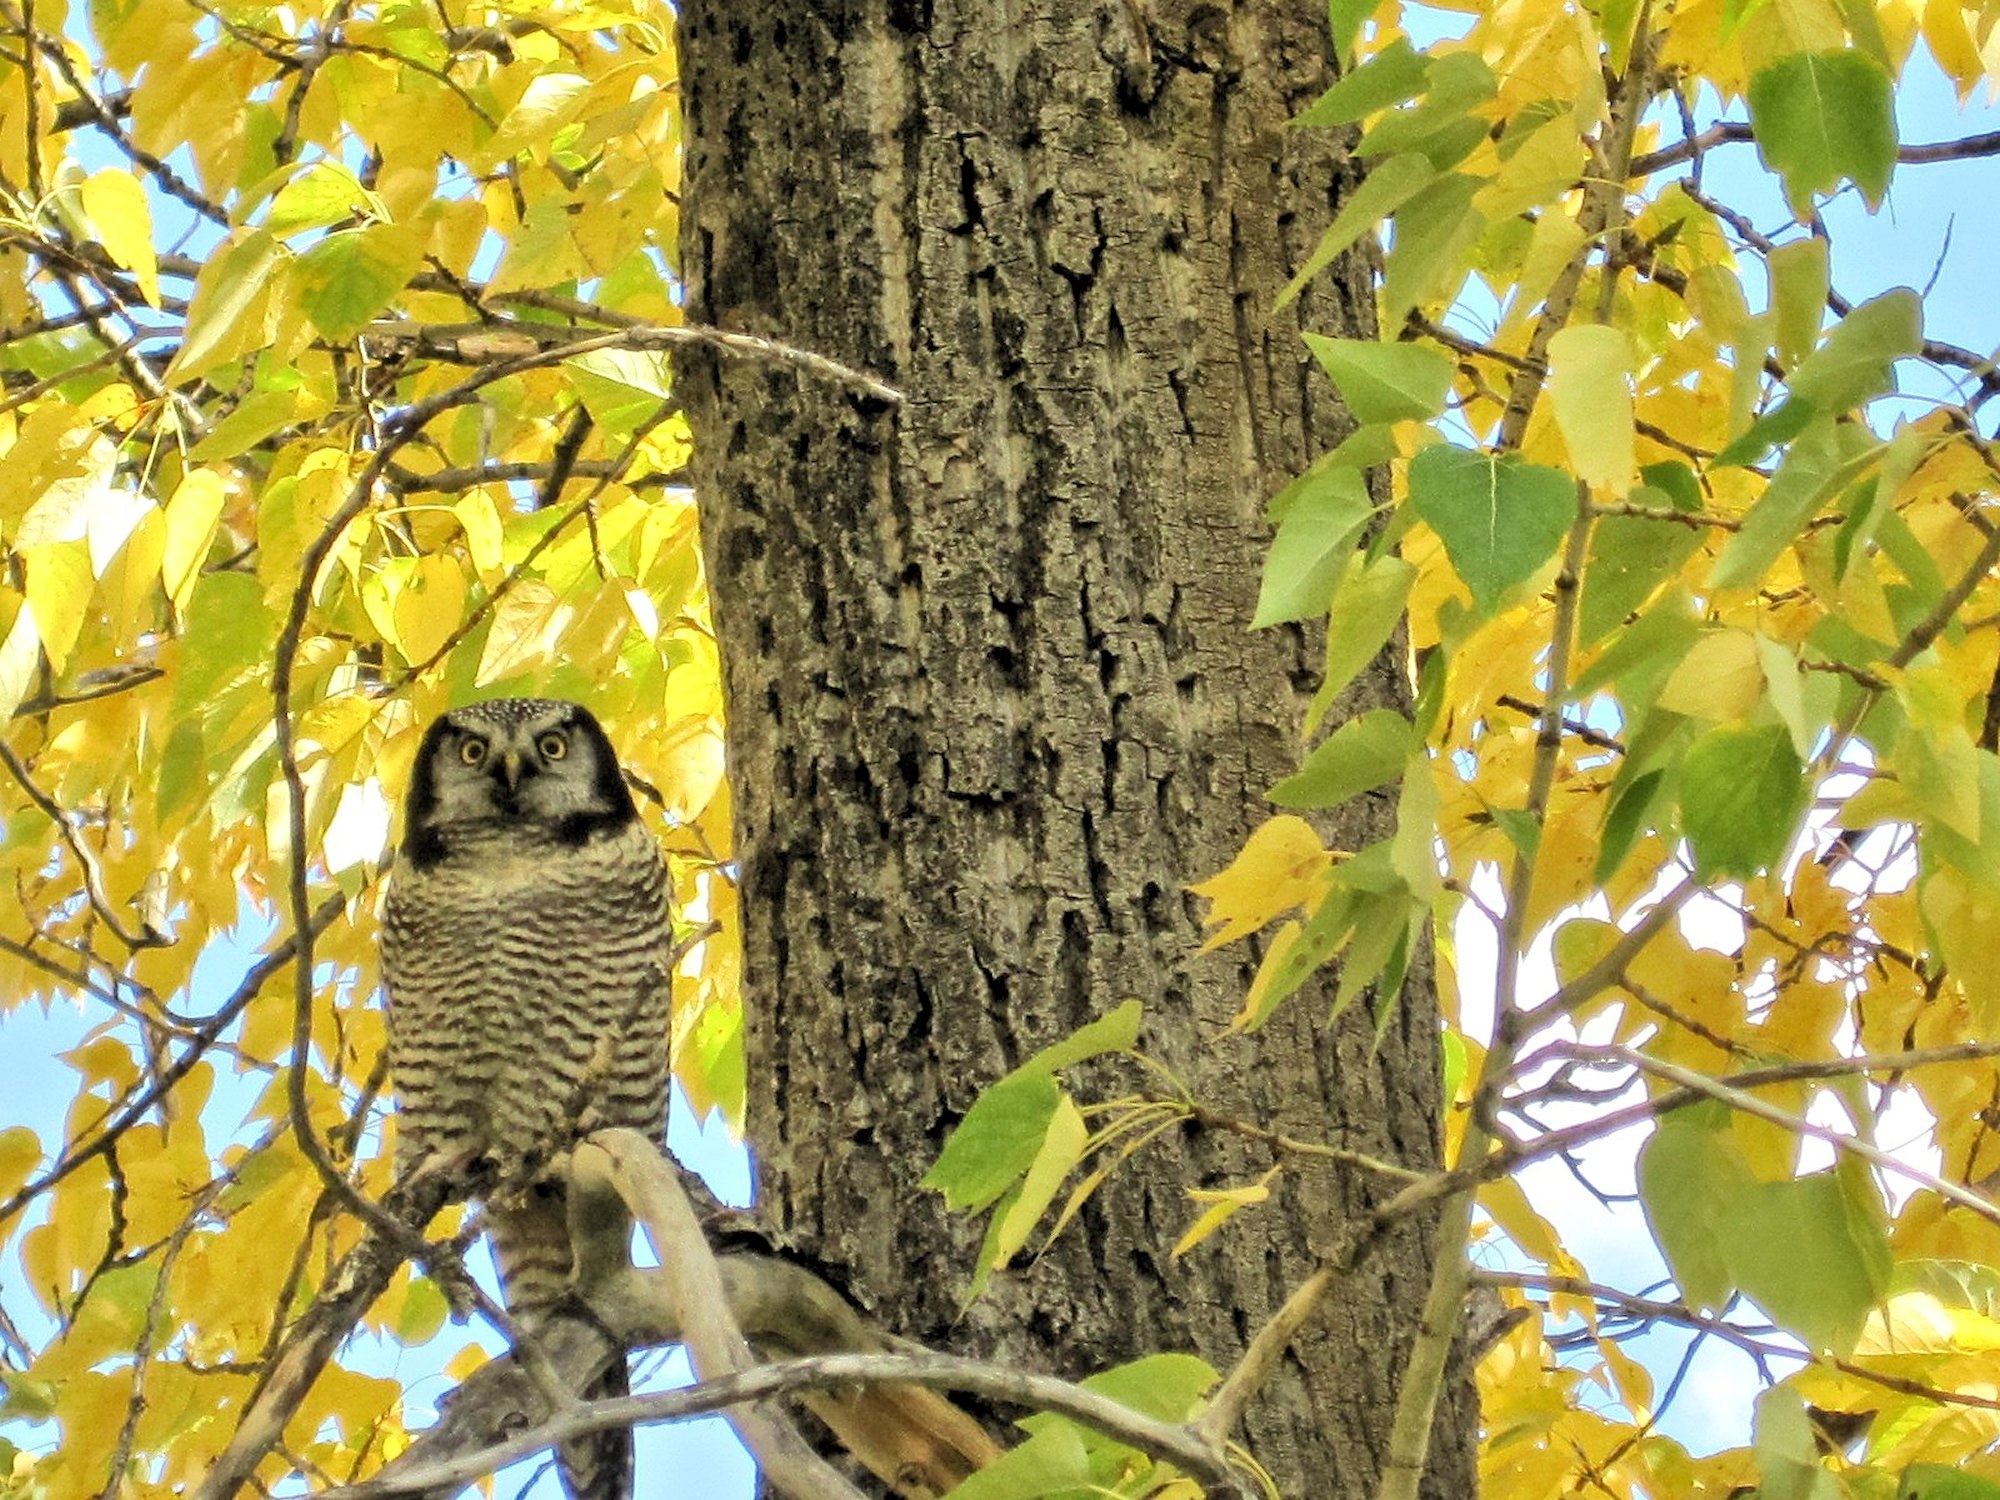
tree, nature, branch, bird, sunlight, leaf, flower, wildlife, autumn, yellow, owl, flora, season, fauna, outdoors, canada, alberta, great grey owl, woody plant, waterton parks